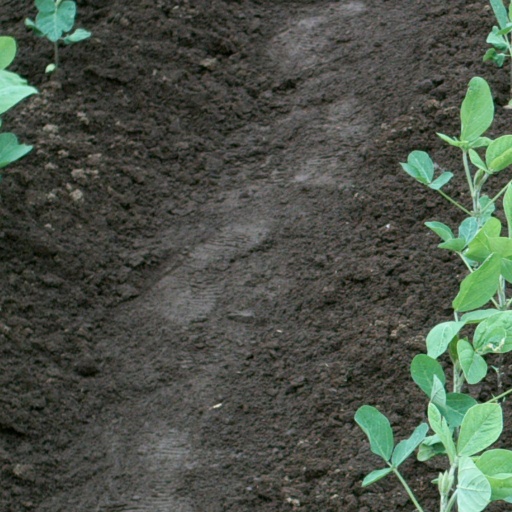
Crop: soybean